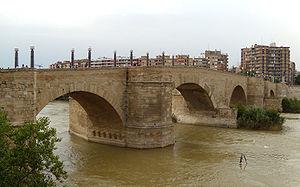
Pont de Pierre, Saragosse, Espagne
Le Pont de Pierre est un pont de Saragosse.